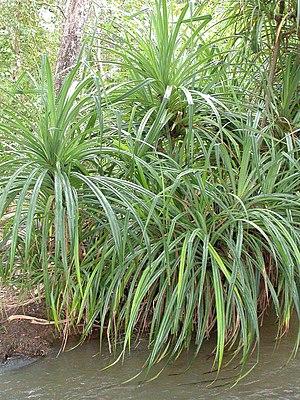
Pandanus candelabrum est un arbuste persistant épineux de la famille des Pandanaceae, présent en Afrique tropicale de l’ouest.
Pandanus est un genre de plantes tropicales appartenant à la famille des Pandanaceae. Ce genre comprend plus de 600 espèces réparties autour de la ceinture tropicale, de l'Afrique à l'Océanie dans des habitats variés.